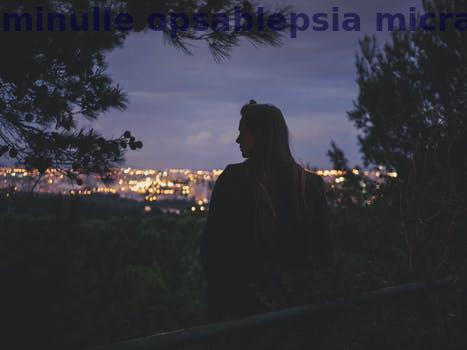
Label: Watermark